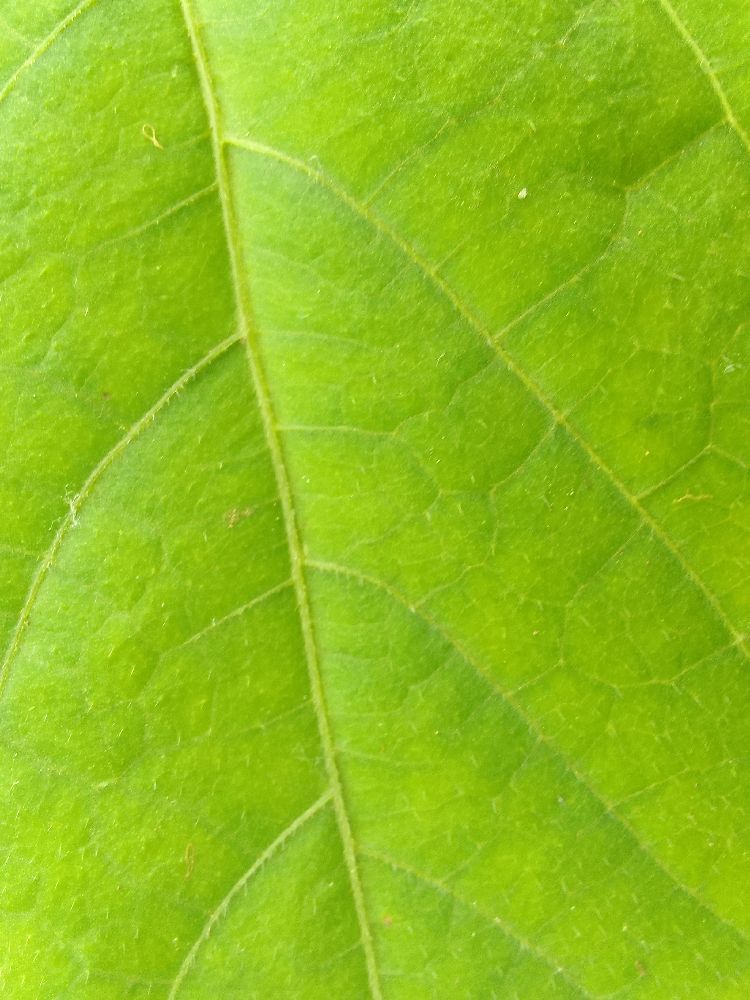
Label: healthy